List of wave power projects

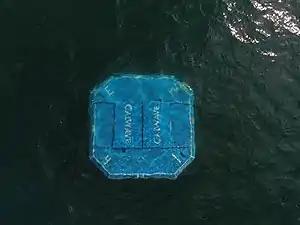
CalWave x1 WEC Pilot Unit

CalWave Power Technologies, Inc. based in California, is developing a submerged pressure differential wave energy device, which can operate at various water depths and distance from shore. The company tested a 1:20 scale prototype in 2016.